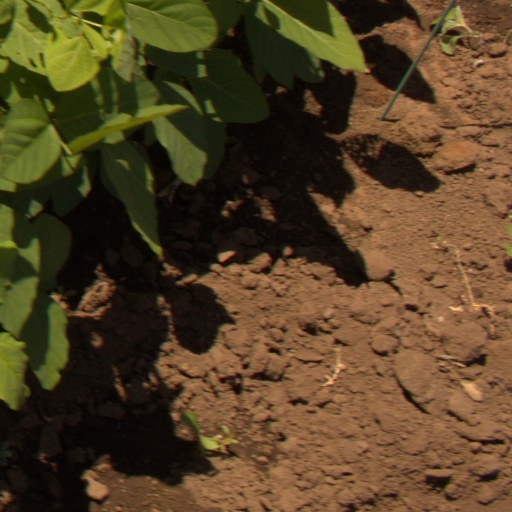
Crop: soybean